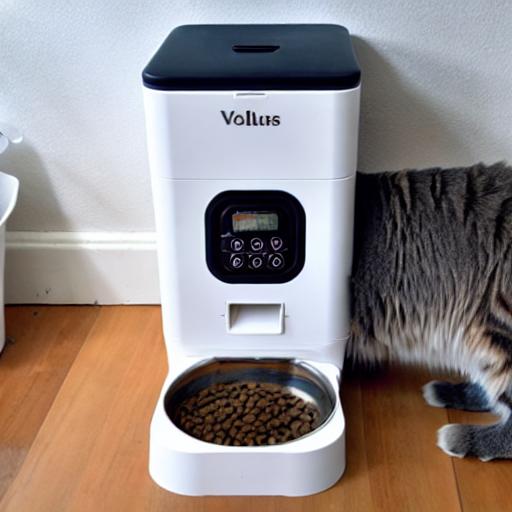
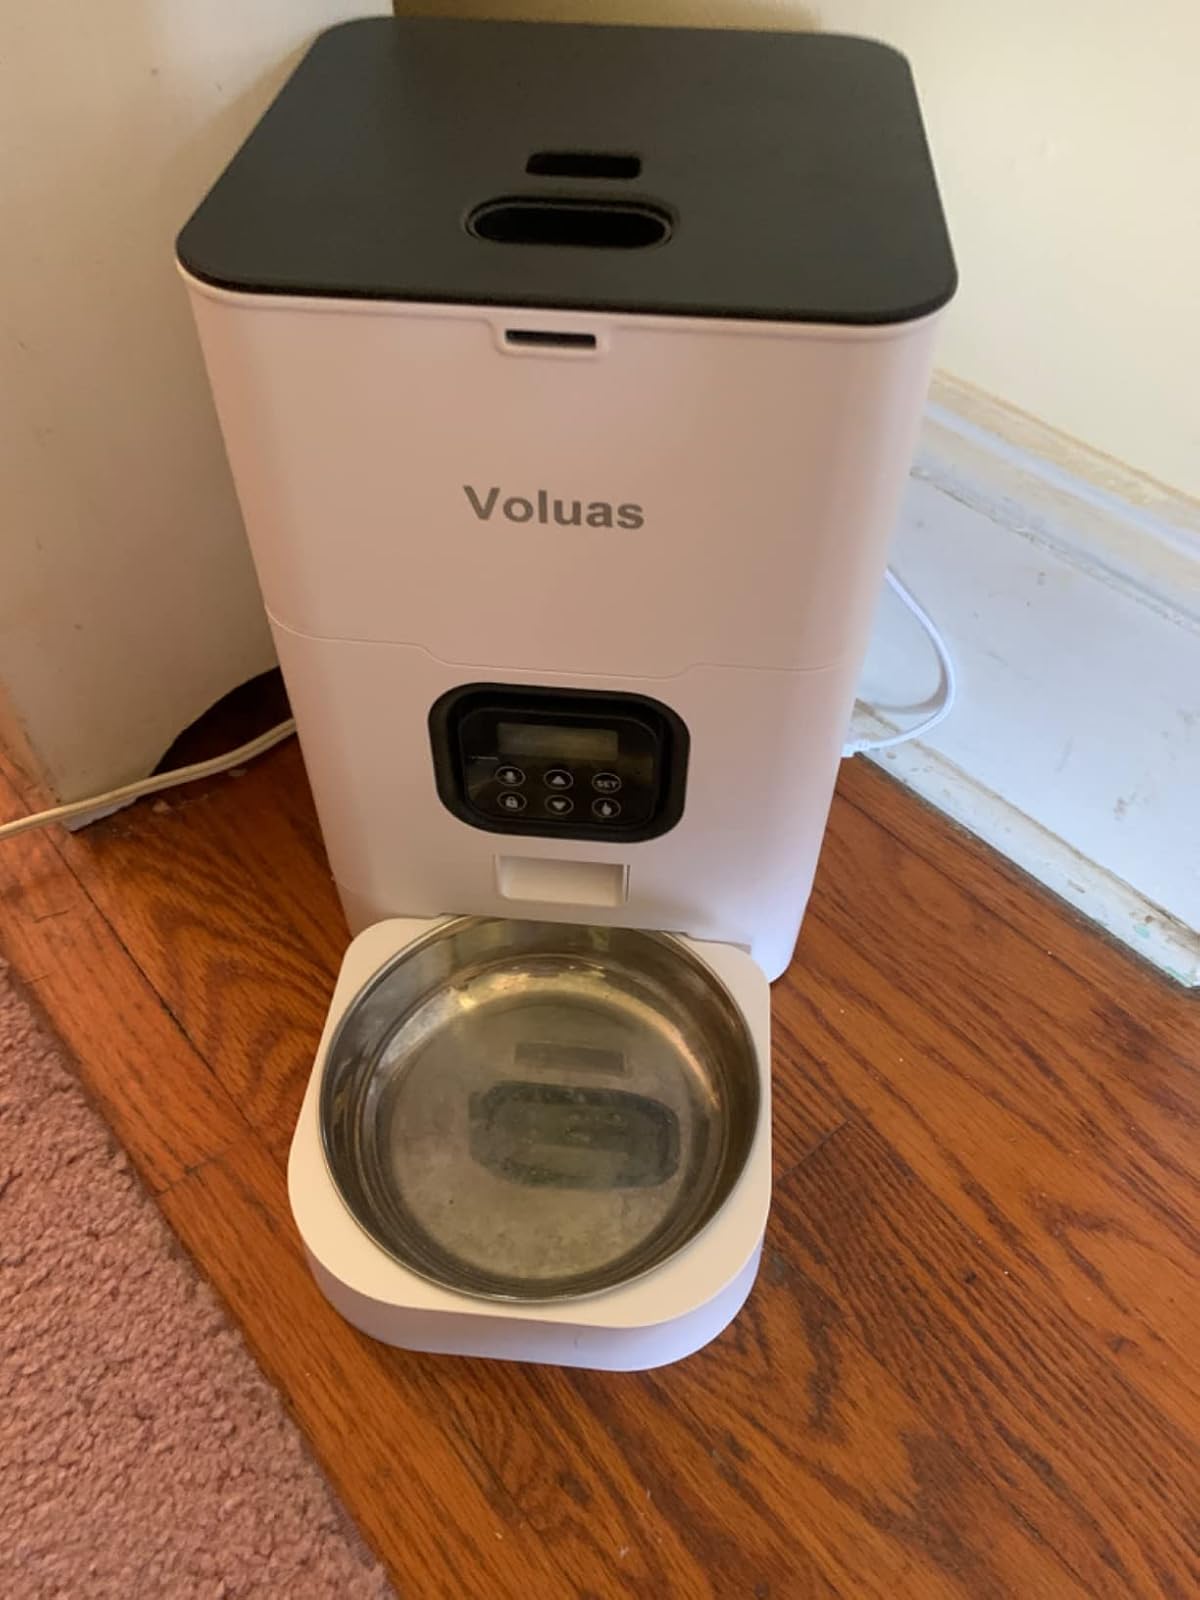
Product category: items_feeder
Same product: no